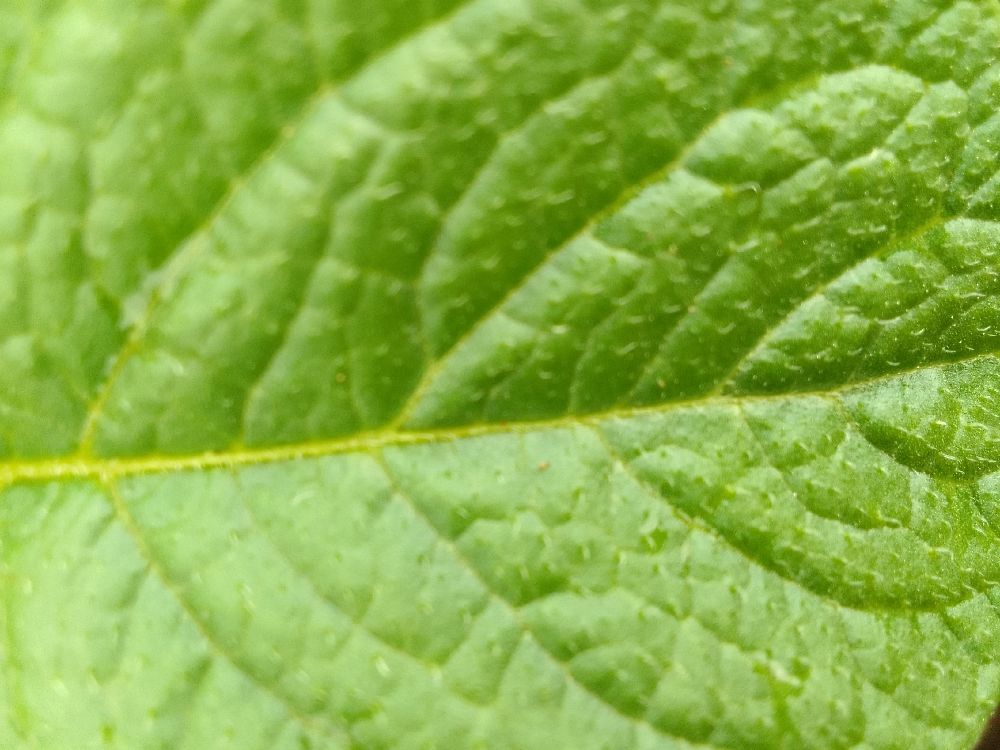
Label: Healthy